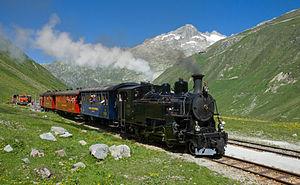
Liste du matériel moteur de la Ligne sommitale de la Furka exploitée par la Dampfbahn Furka-Bergstrecke AG.
La ligne sommitale de la Furka est une ligne de chemin de fer à crémaillère suisse à voie métrique entre Realp et Oberwald via le tunnel de faîte du col de la Furka, exploitée par la Dampfbahn Furka-Bergstrecke AG. D'une longueur de presque 18 km, c'est la plus longue ligne non électrifiée du pays.